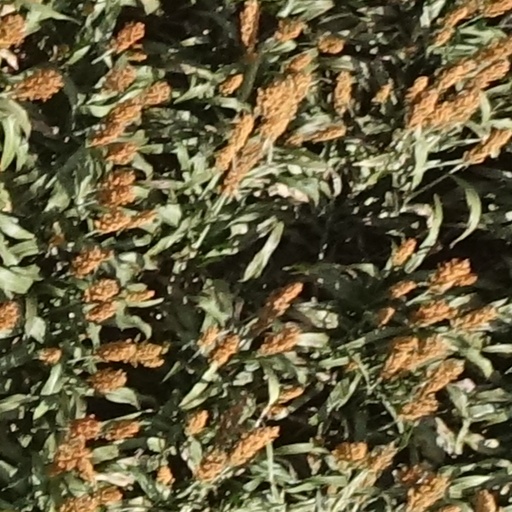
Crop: sorghum